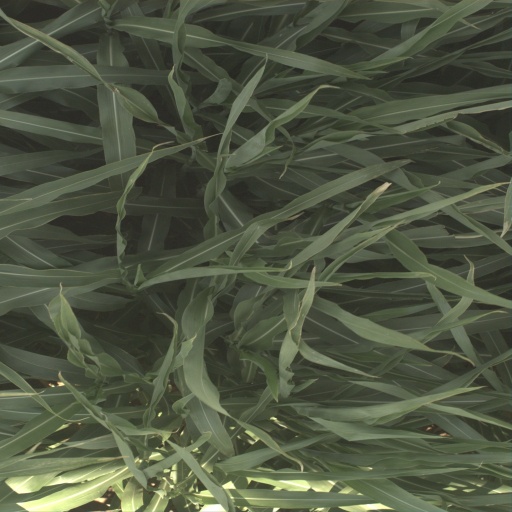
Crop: sorghum